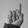
ASL letter: D